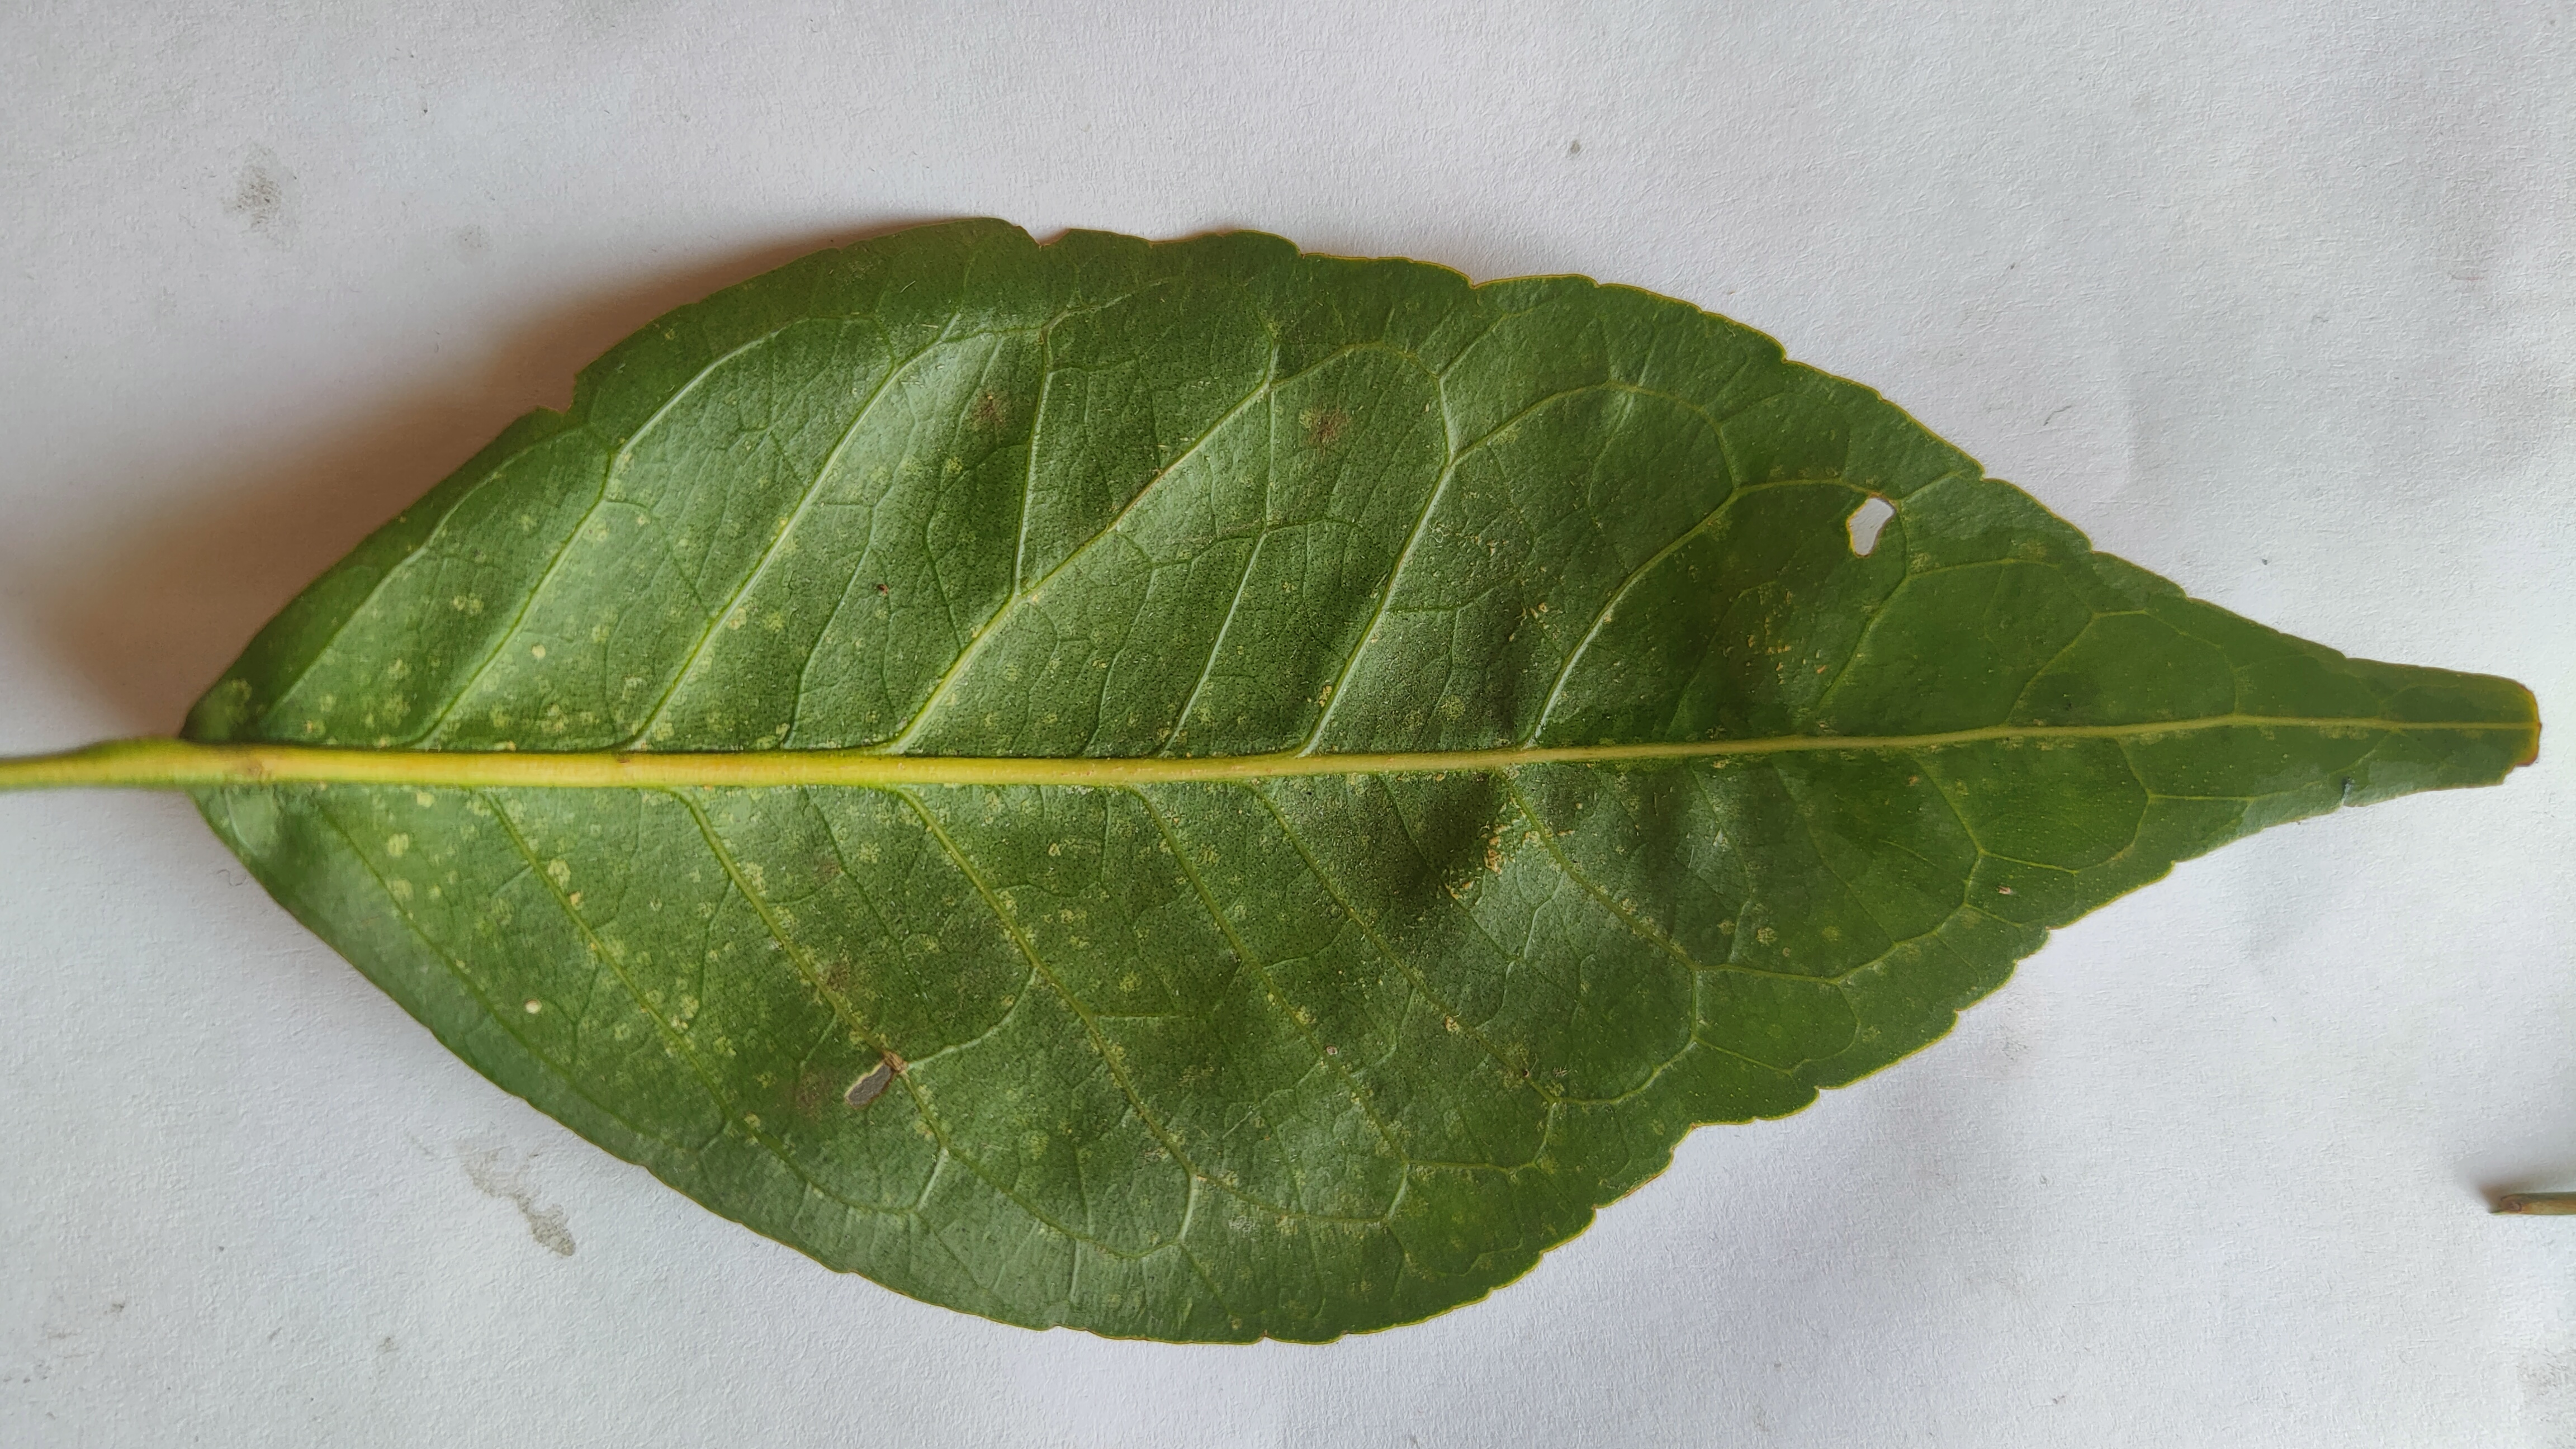
Leaf variety: Aegle marmelos